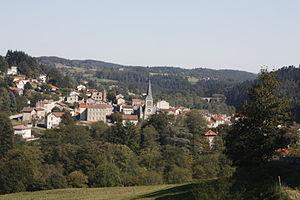
La Séauve sur Sémène
La Séauve-sur-Semène est une commune française située à l'est du Velay, dans le département de la Haute-Loire en région Auvergne-Rhône-Alpes.